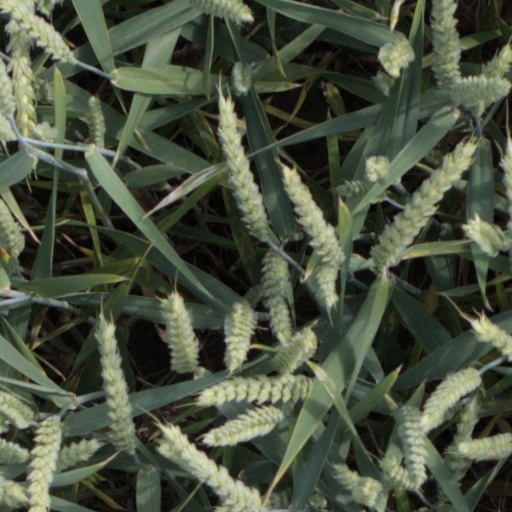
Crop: wheat